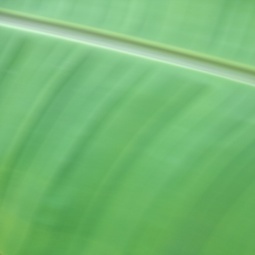
Label: Healthy